Sid Eudy

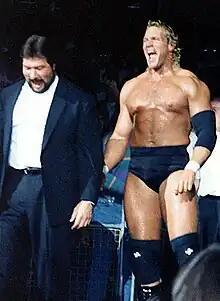
Sycho Sid joined Ted DiBiase (left) and his Million Dollar Corporation in 1995.

Two weeks later on the April 17 episode of "Raw", Ted DiBiase introduced Sid as the "crown jewel" of the Million Dollar Corporation. Sid challenged Diesel to a match for the WWF Championship at the first In Your House pay-per-view on May 14, where Diesel won the match via disqualification, and thus retained his title, when Tatanka interfered. After the match, Sid and Tatanka continued to double-team Diesel until Bam Bam Bigelow came out to save him. At King of the Ring on June 15, Sid and Tatanka lost to Diesel and Bigelow. On July 23, Sid faced Diesel once again at for the WWF Championship in a lumberjack match, which Diesel won to end the feud. Following this, Sid moved on to a feud with Shawn Michaels and was scheduled to face him at SummerSlam, but was replaced by Razor Ramon at the request of WWF President Gorilla Monsoon, with Ramon challenging for Michaels' Intercontinental Championship in a ladder match as Sid was seen watching on the backstage television monitors. On the September 5 episode of "Raw", Sid faced Michaels for the title but lost after being hit with three superkicks. Sid then started a brief feud with Henry Godwinn, culminating in a victory over Godwinn on September 24 at In Your House 3: Triple Header.